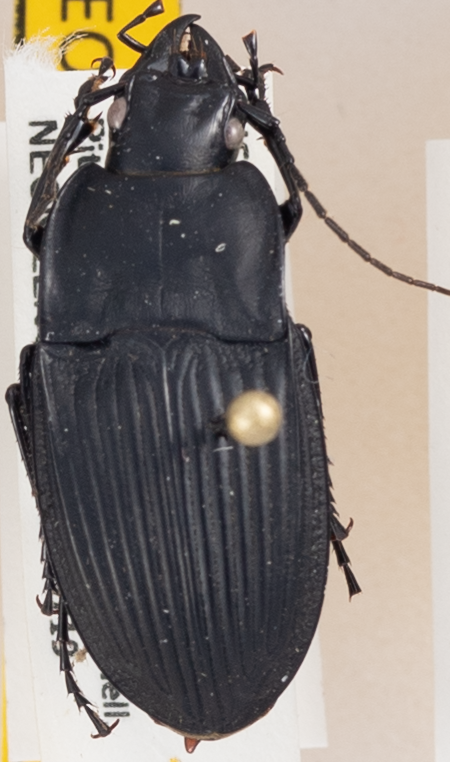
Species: Dicaelus dilatatus dilatatus
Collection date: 2017-07-19
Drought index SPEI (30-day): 2.09
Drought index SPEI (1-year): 0.54
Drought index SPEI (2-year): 0.71